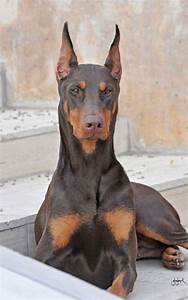
Label: dog